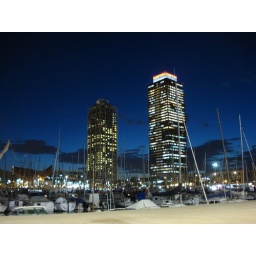
The only 2 huge office towers by the beach